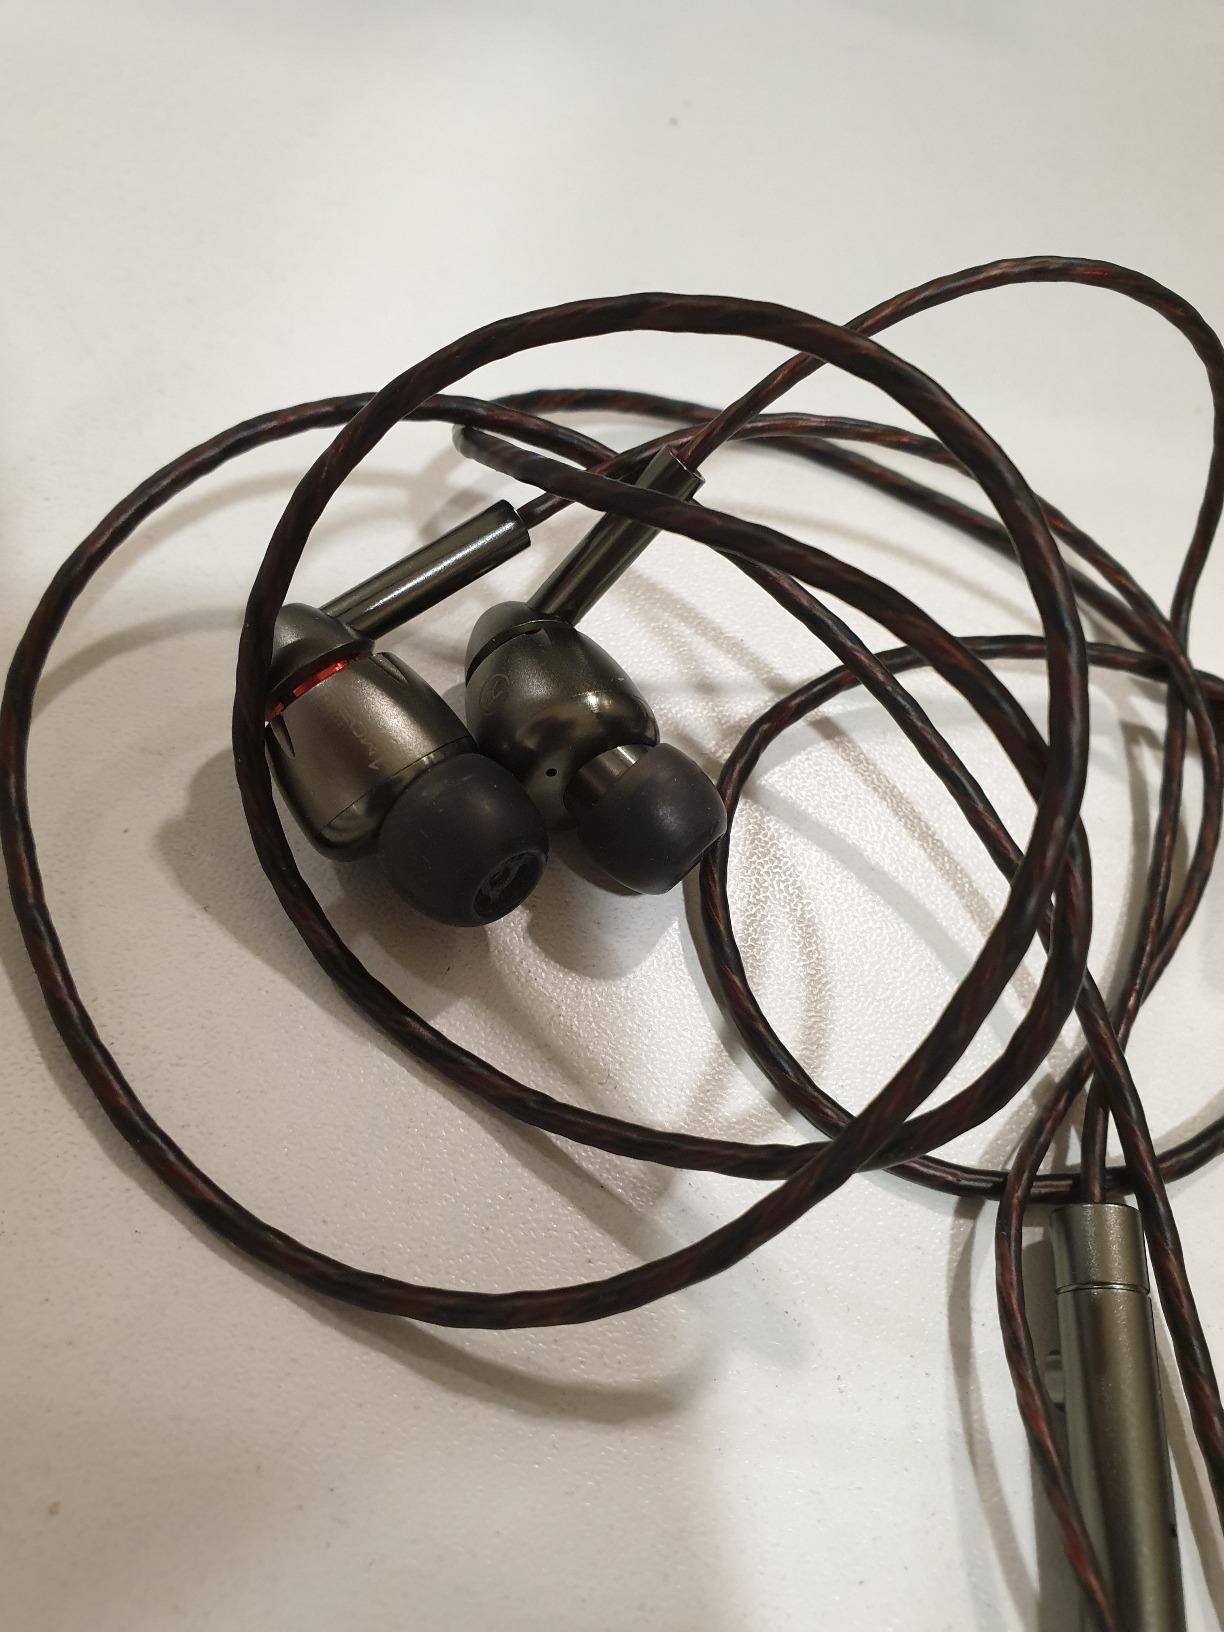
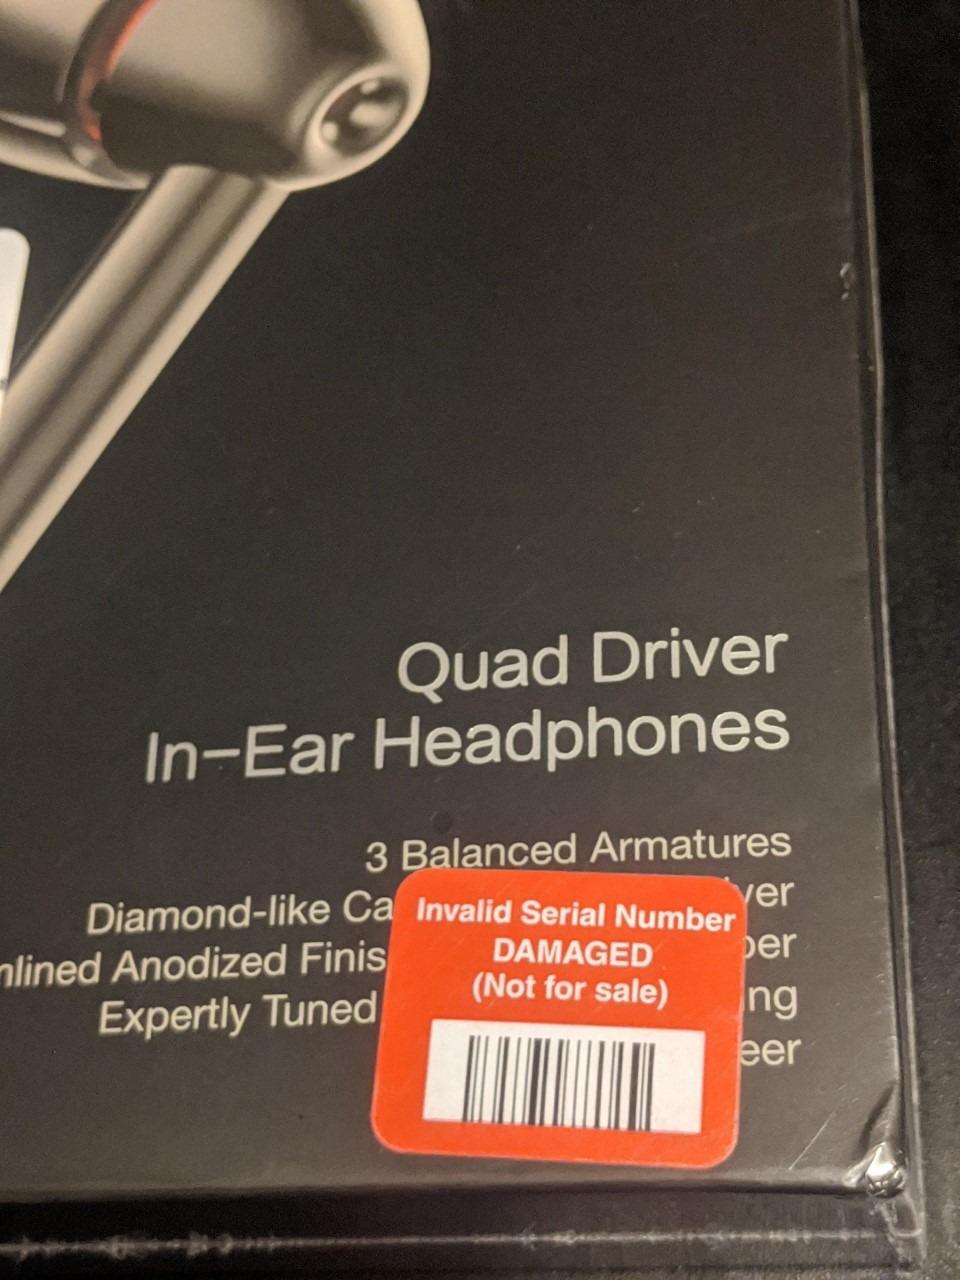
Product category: headphones
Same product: yes